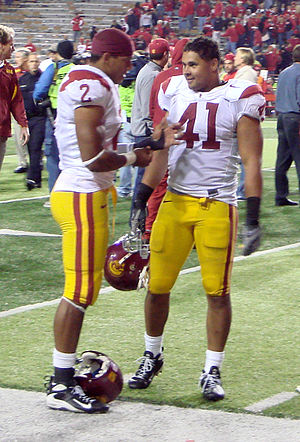
Thomas Williams
Thomas Williams (th.)
Thomas Washington Williams er en amerikansk footballspiller, der pt. er free agent. Han har tidligere spillet en årrække i NFL, hvor han blandt andet har repræsenteret New England Patriots og Carolina Panthers.